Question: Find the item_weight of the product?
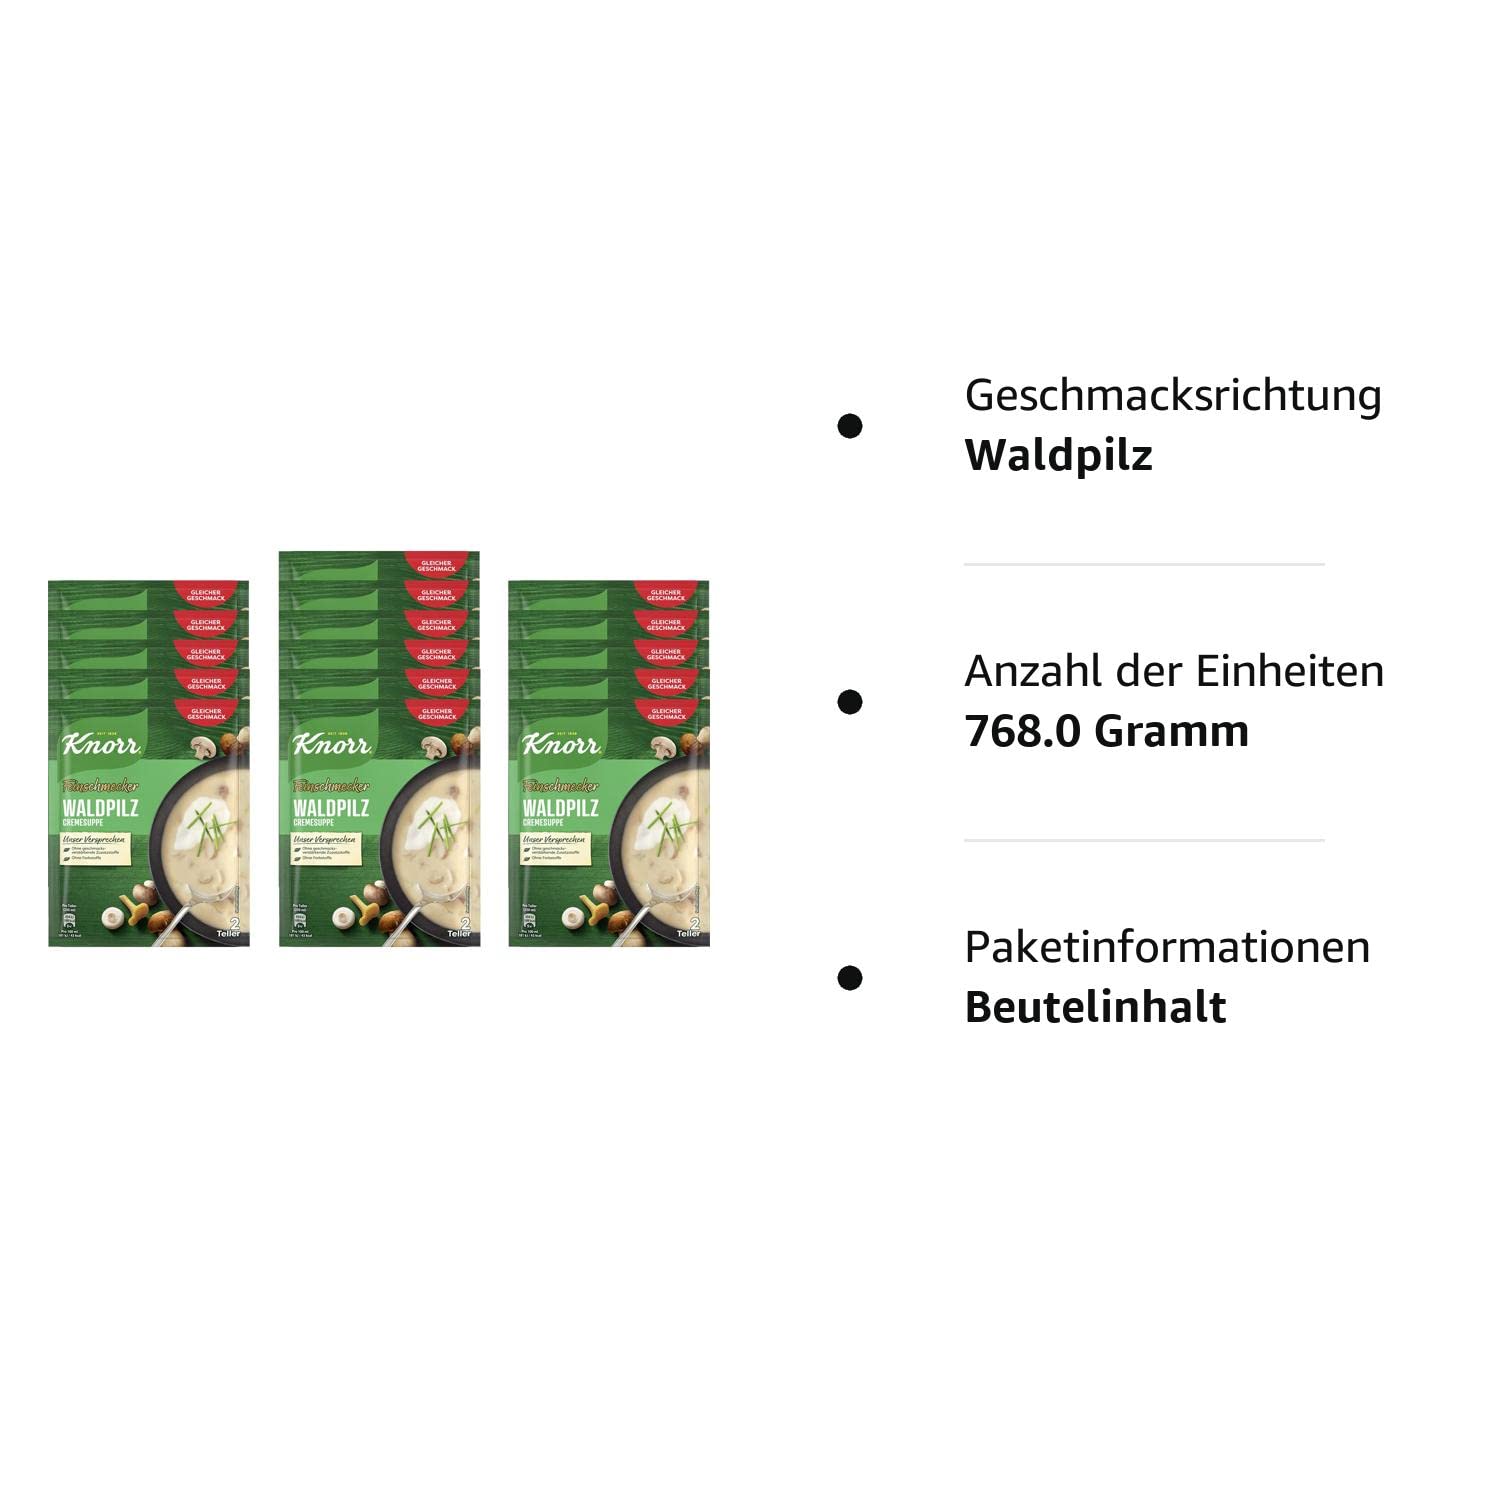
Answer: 768.0 gram